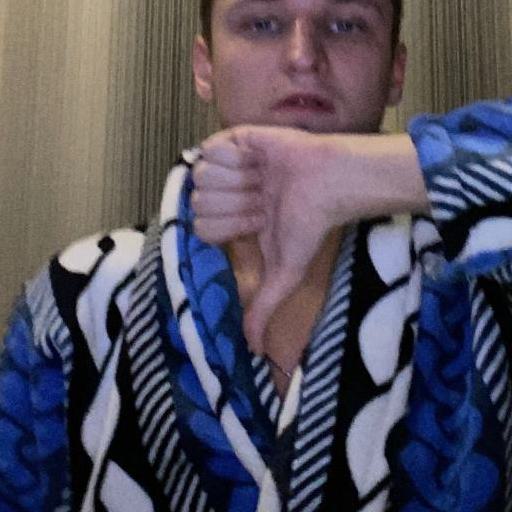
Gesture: dislike